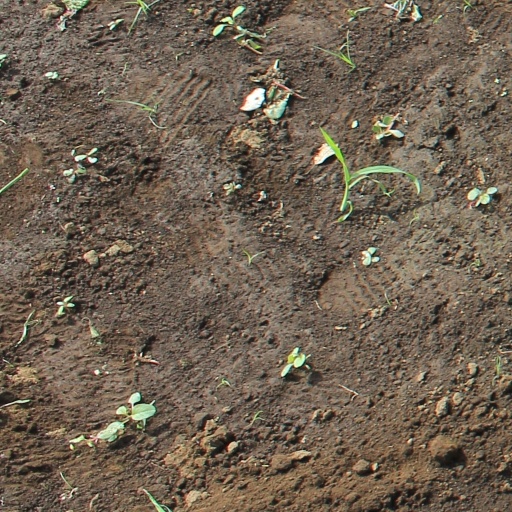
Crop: soybean